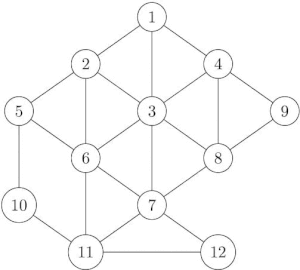
Graphe 3-coloriable utilisé pour illustrer l'algorithme de Wigderson
L'algorithme de Wigderson est un algorithme de coloration de graphe. C'est un algorithme de complexité en temps polynomiale, qui colore avec couleurs les graphes 3-coloriables.